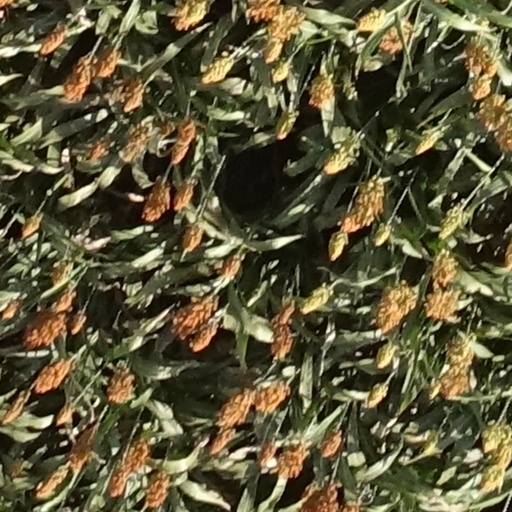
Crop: sorghum